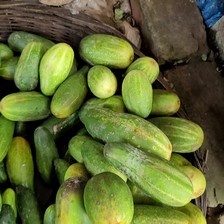
Label: cucumber